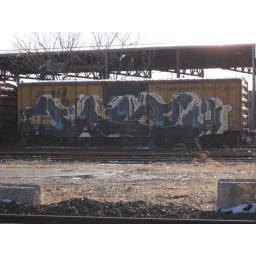
caught this amazing whole car by my house i was stunned when i saw this